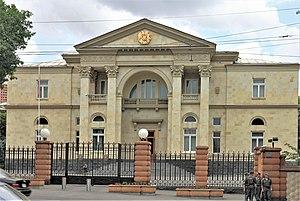
Le président de la république d'Arménie est le chef d'État et le commandant en chef des forces armées de la république d'Arménie depuis son indépendance de l'URSS le 21 septembre 1991.